Nokia Lumia 1020

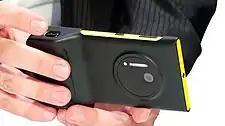
Nokia Lumia 1020 equipped with the optional PD-95G camera grip

PureView Pro is an imaging technology used in the Nokia 1020 device. It is the combination of a 1/1.5" large, high-resolution 41 MP image sensor with high performance Carl Zeiss optics. The large sensor enables pixel oversampling, which means the combination of many sensor pixels into one image pixel. PureView imaging technology delivers high image quality, lossless zoom, and improved low light performance (see below). It dispenses with the usual scaling/interpolation model of digital zoom used in virtually all smartphones. In both video and stills, this technique provides greater zoom levels as the output picture size reduces, enabling 4× lossless zoom in 1080p video and 6× lossless zoom for 720p video. Optical image stabilization is also present to nullify shaking of hands when taking a photo and to allow significantly more light to enter the sensor for better low light photos. It also has an adjustable shutter speed of up to 1/16,000 s.